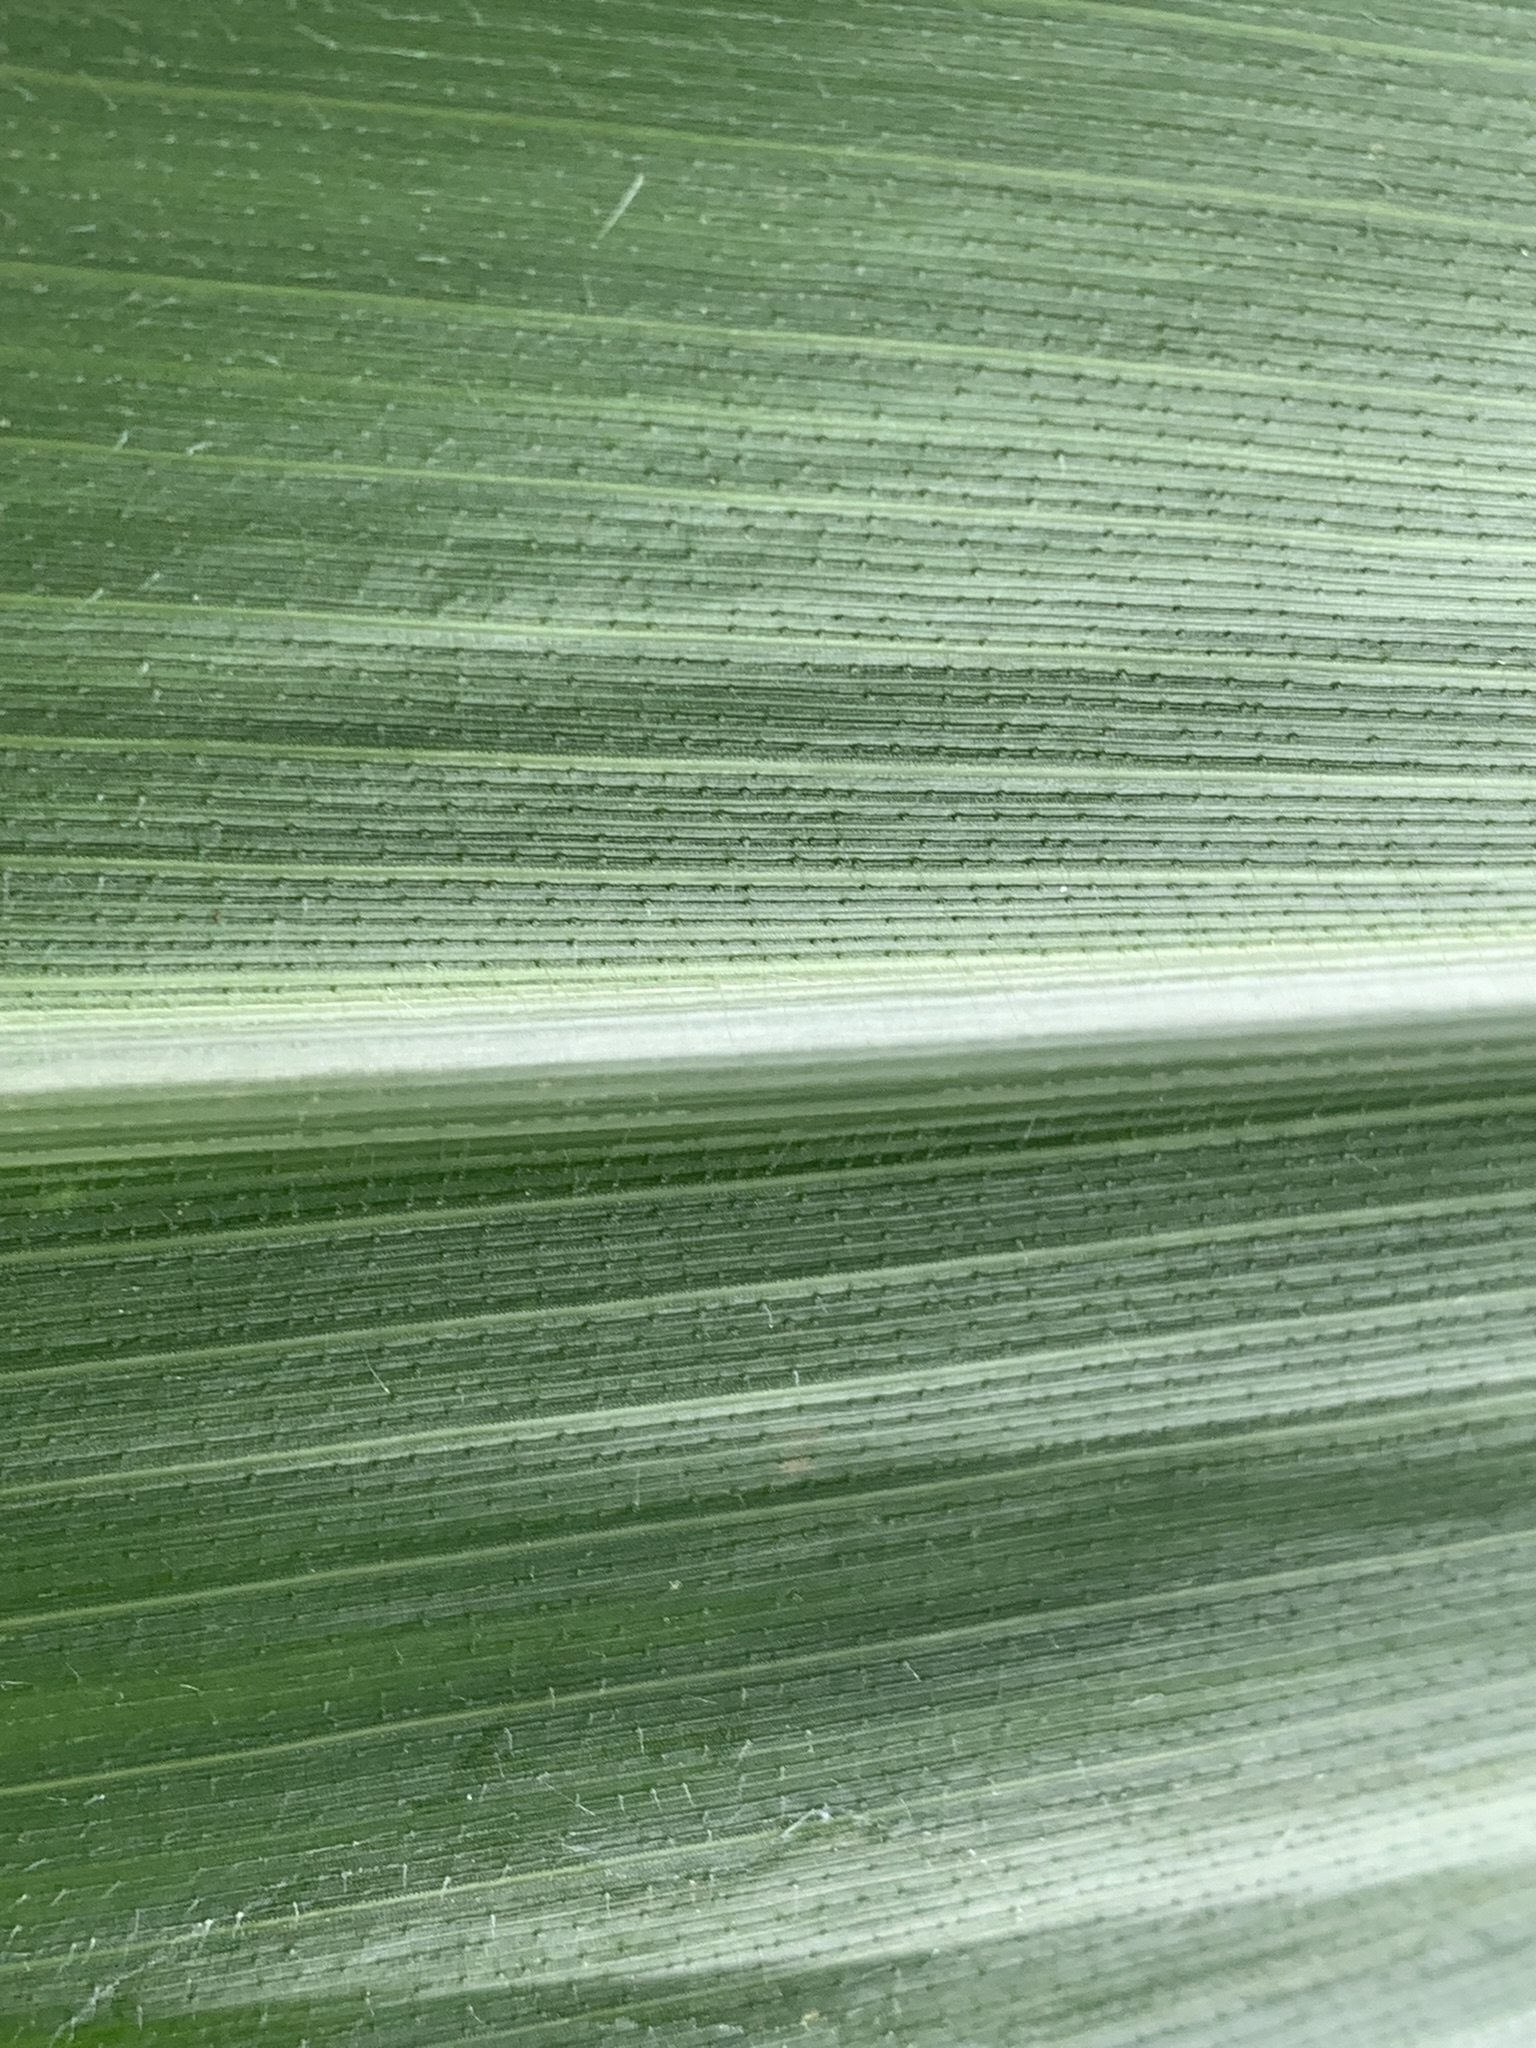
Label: Healthy